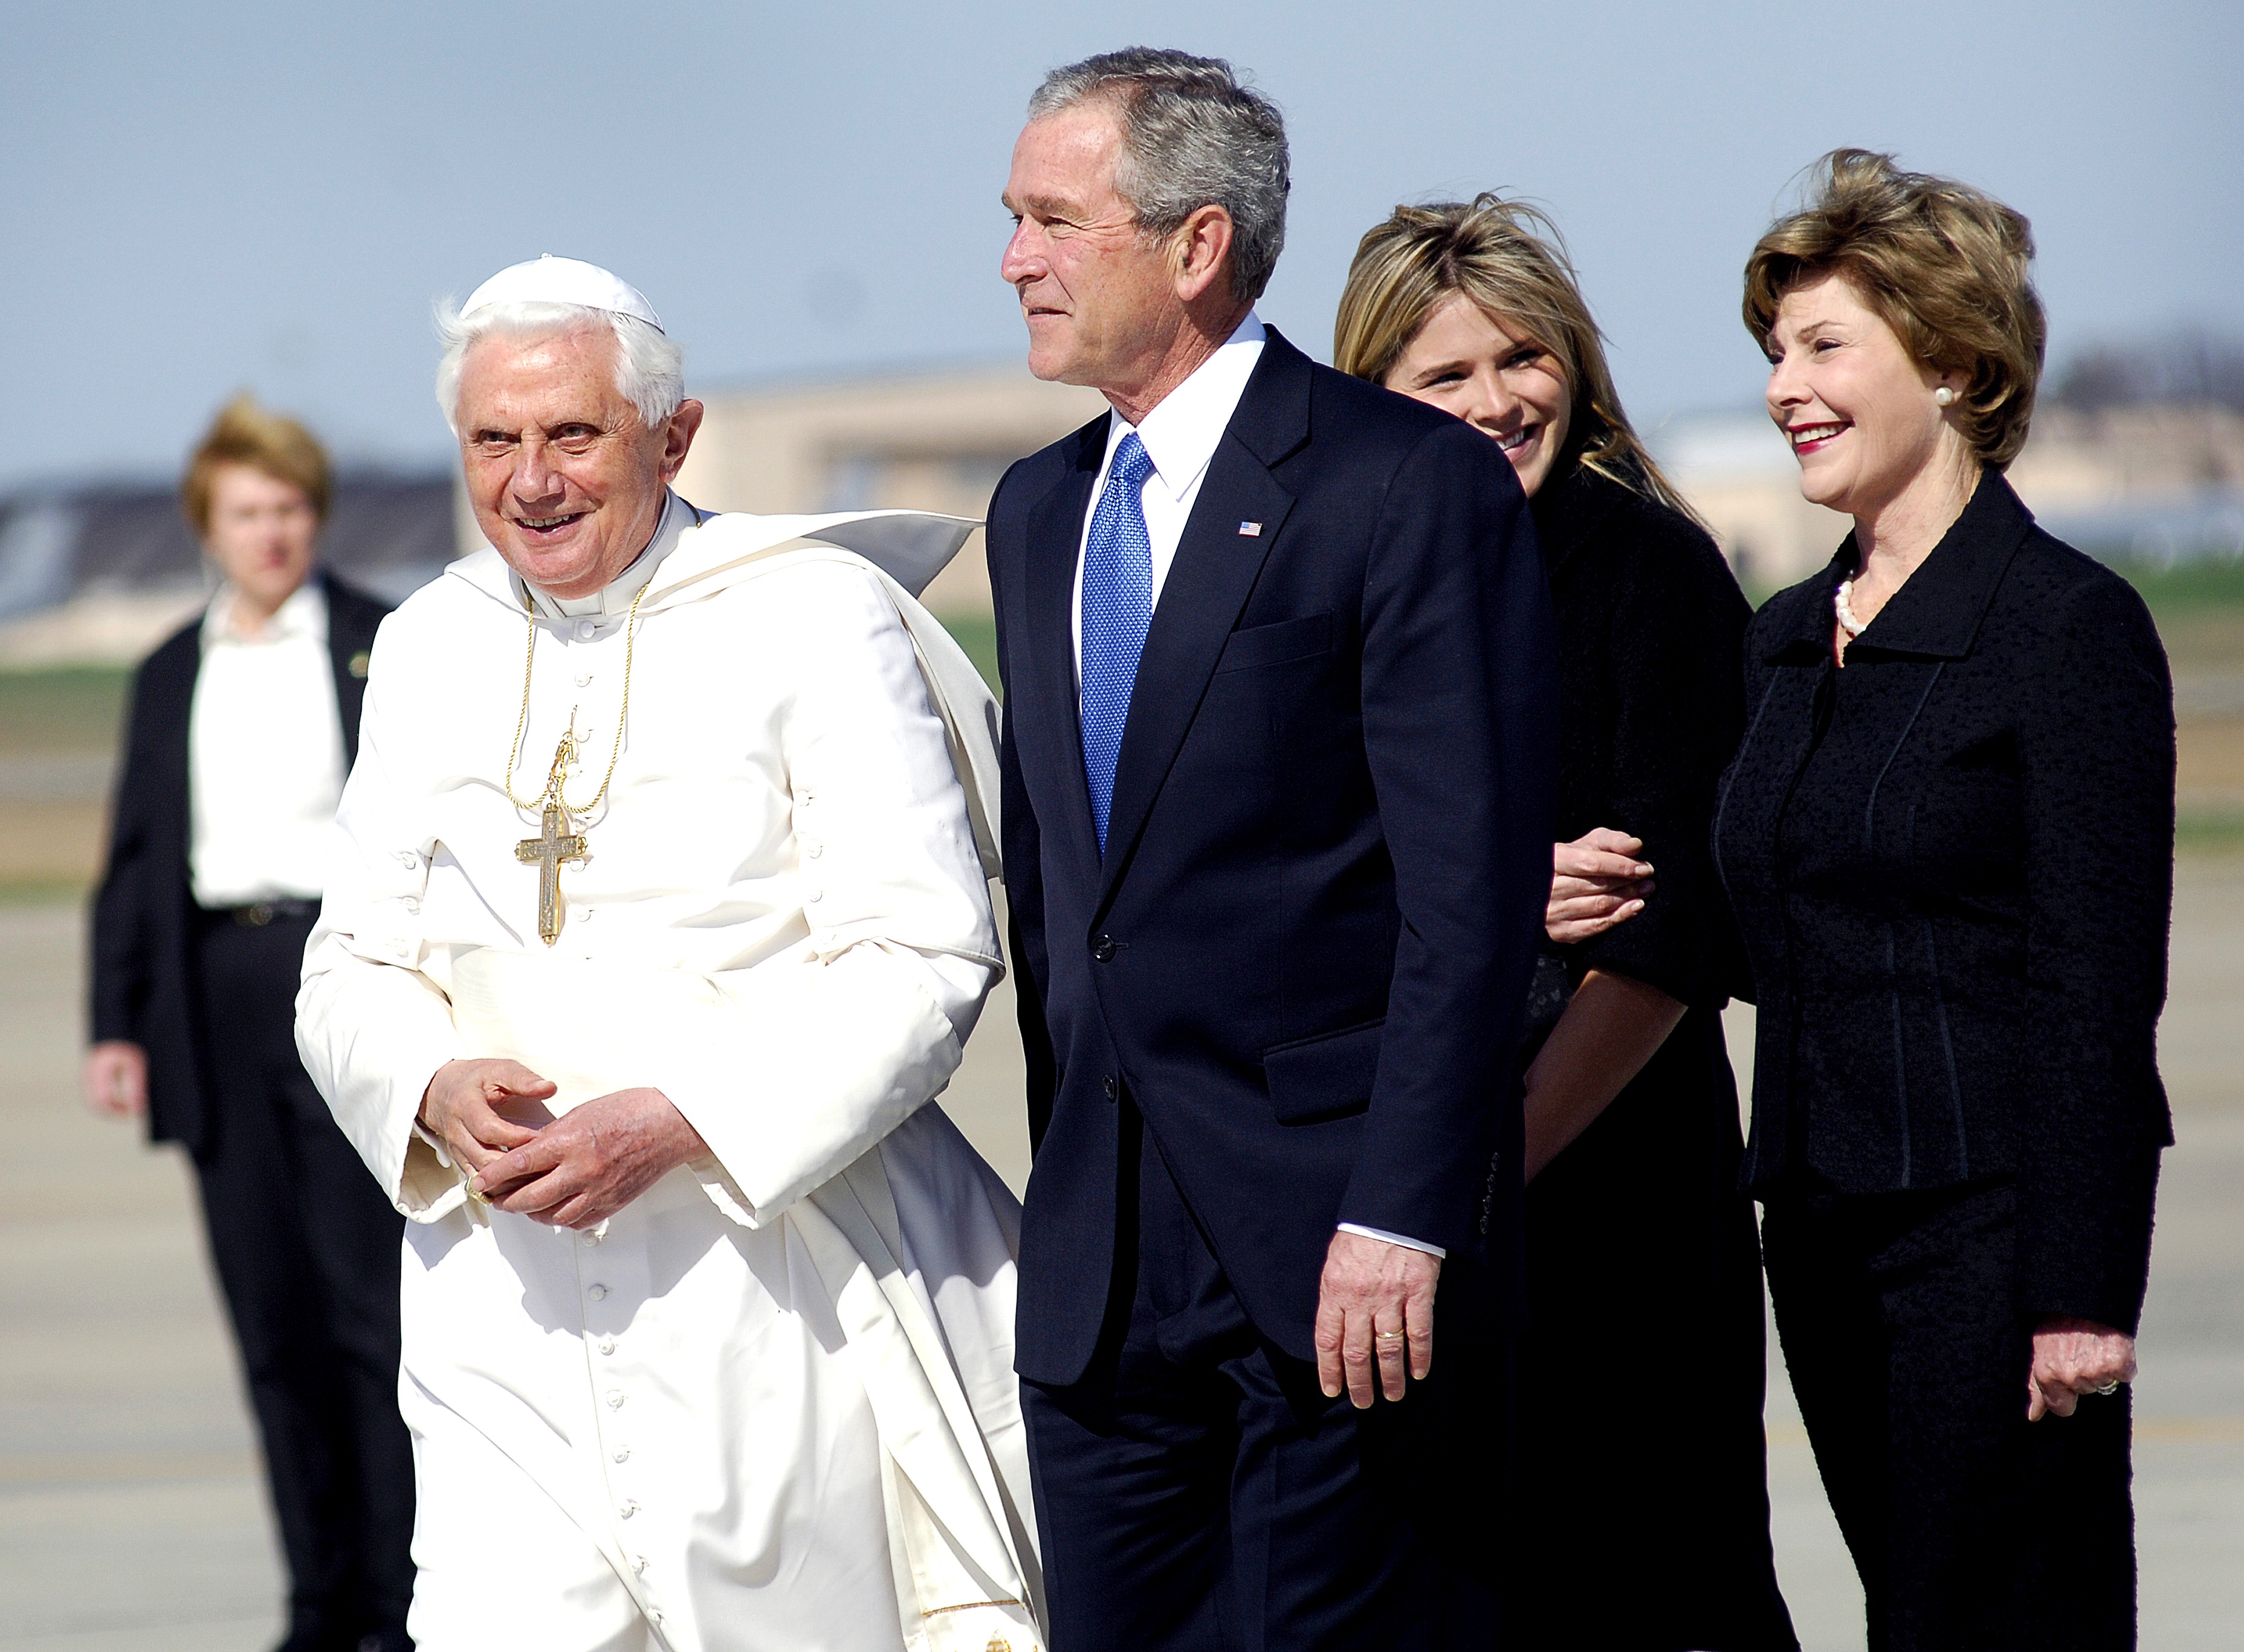
man, person, people, male, groom, close up, outside, ceremony, famous, maryland, known, pope benedict xvi, president george bush, laura bush, andrews afb